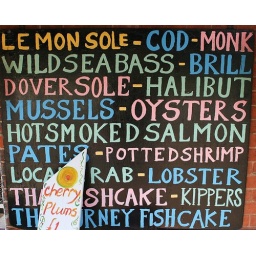
Hand painted sign on the wall of Gurney's fishmongers in Burnham Market, September 2010.